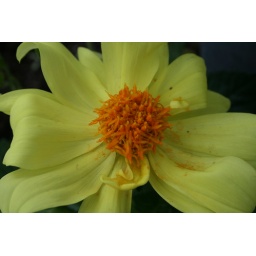
planted some dahlia's in the flower pots on the deck